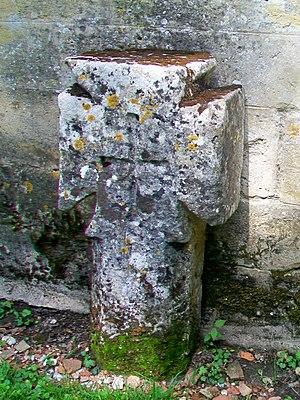
La croix de l'Ormeteau-Marie, croix pattée transféré devant la façade sud de l'église Notre-Dame.
Cet article recense les croix pattées du Vexin, en France.
La croix de l'Ormeteau-Marie est une croix de chemin de Théméricourt, dans le département du Val-d'Oise en France.
Théméricourt est une commune française située dans le département du Val-d'Oise en région Île-de-France. Ses habitants sont appelés les Théméricourtois.